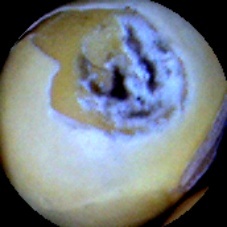
Label: Broken